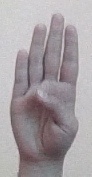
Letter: kaaf